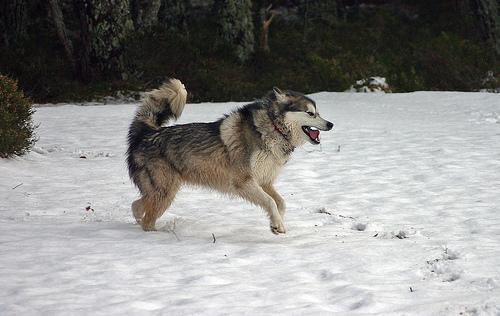
malamute